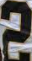
Number: 2